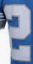
Number: 2